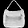
Label: Bag